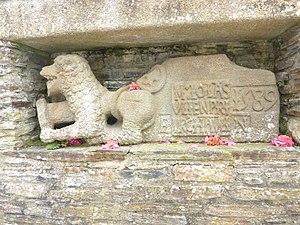
Châteaulin
Châteaulin [ ʃatolɛ̃] est une commune française du département du Finistère, en région Bretagne.